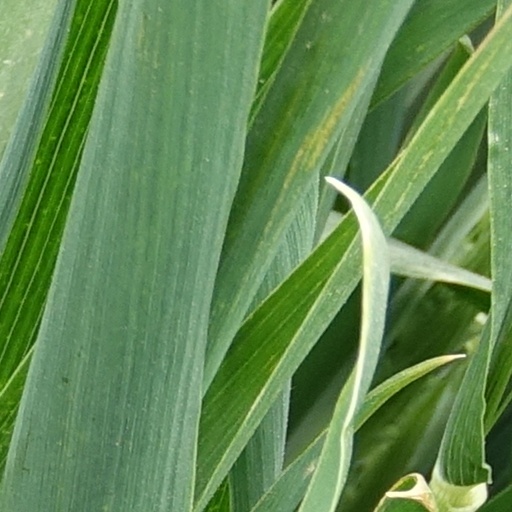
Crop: wheat